Lolita Nation

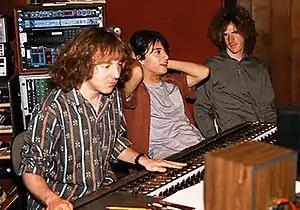
Mitch Easter (far left) producing "Lolita Nation" with Michael Quercio and Scott Miller

For Game Theory's October–November 1986 national tour supporting the release of "The Big Shot Chronicles", the band took on two new members, resulting in the line-up of Scott Miller (lead vocal, guitars), Shelley LaFreniere (keyboards), Gil Ray (drums), Guillaume Gassuan (bass), and Donnette Thayer (backing vocal, guitars). Thayer, who was then Miller's girlfriend, had been a guest musician on Game Theory's first album, "Blaze of Glory". This iteration of the band recorded two albums, "Lolita Nation" (1987) and "Two Steps from the Middle Ages" (1988).